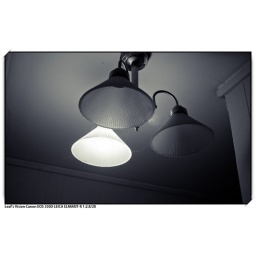
the triple light in the corridor at our house